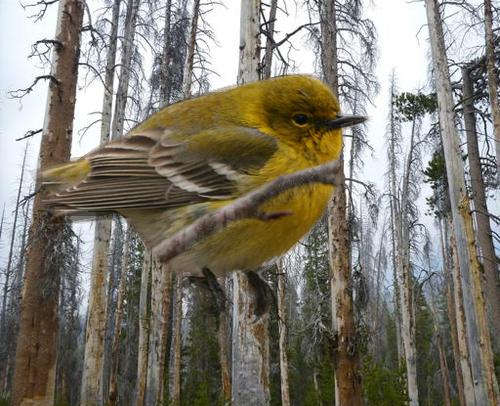
Bird species: Orchard_Oriole
Bird type: landbird
Background: land